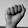
ASL letter: A